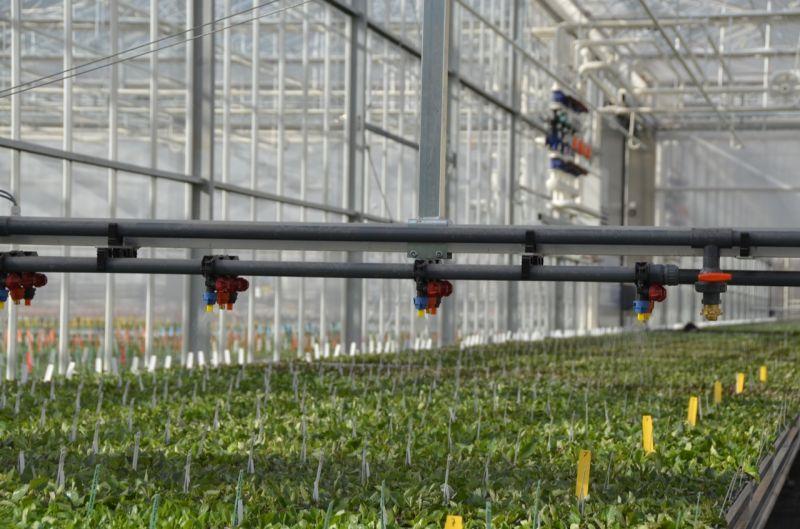
Mashine za aina tofauti tofauti za kisasa, ambazo zimeingizwa ndani ya nchi kwa ajili ya kuwasaidia wakulima, kurahisisha kazi kubwa wanayoifanya na hatimaye kujipatia faida ya kutosha.